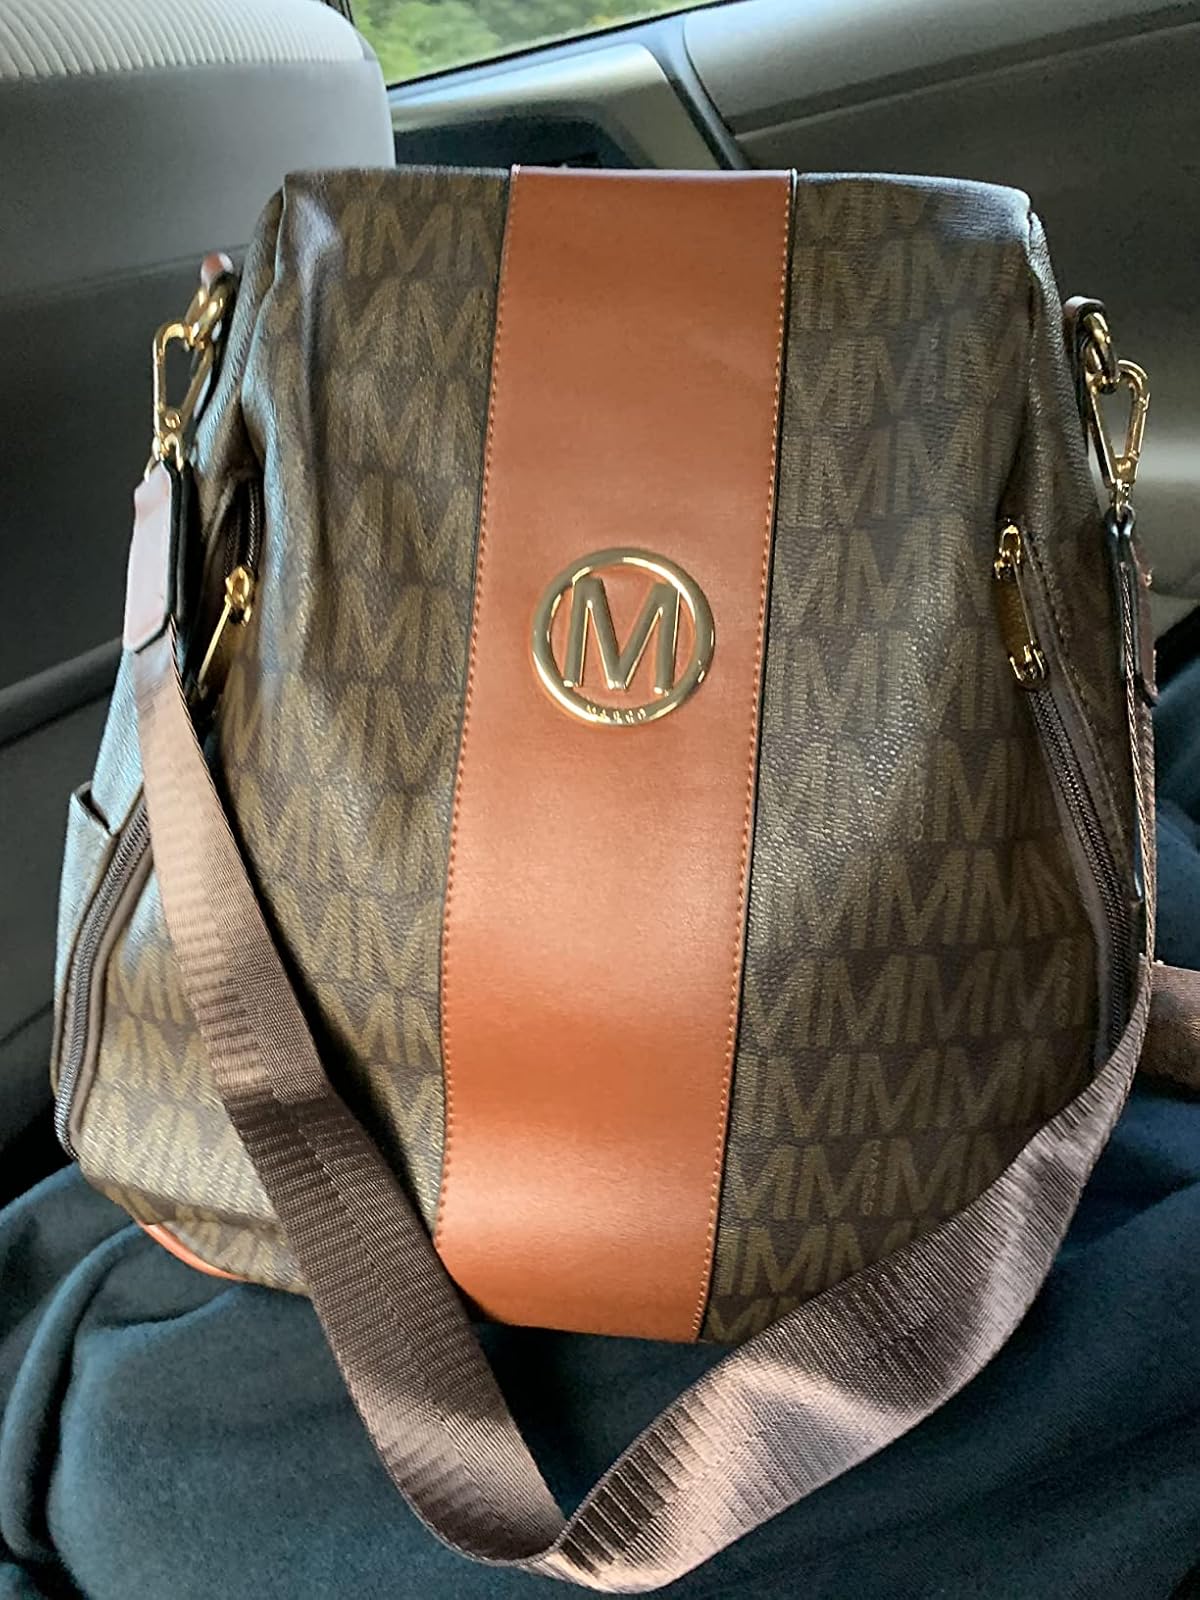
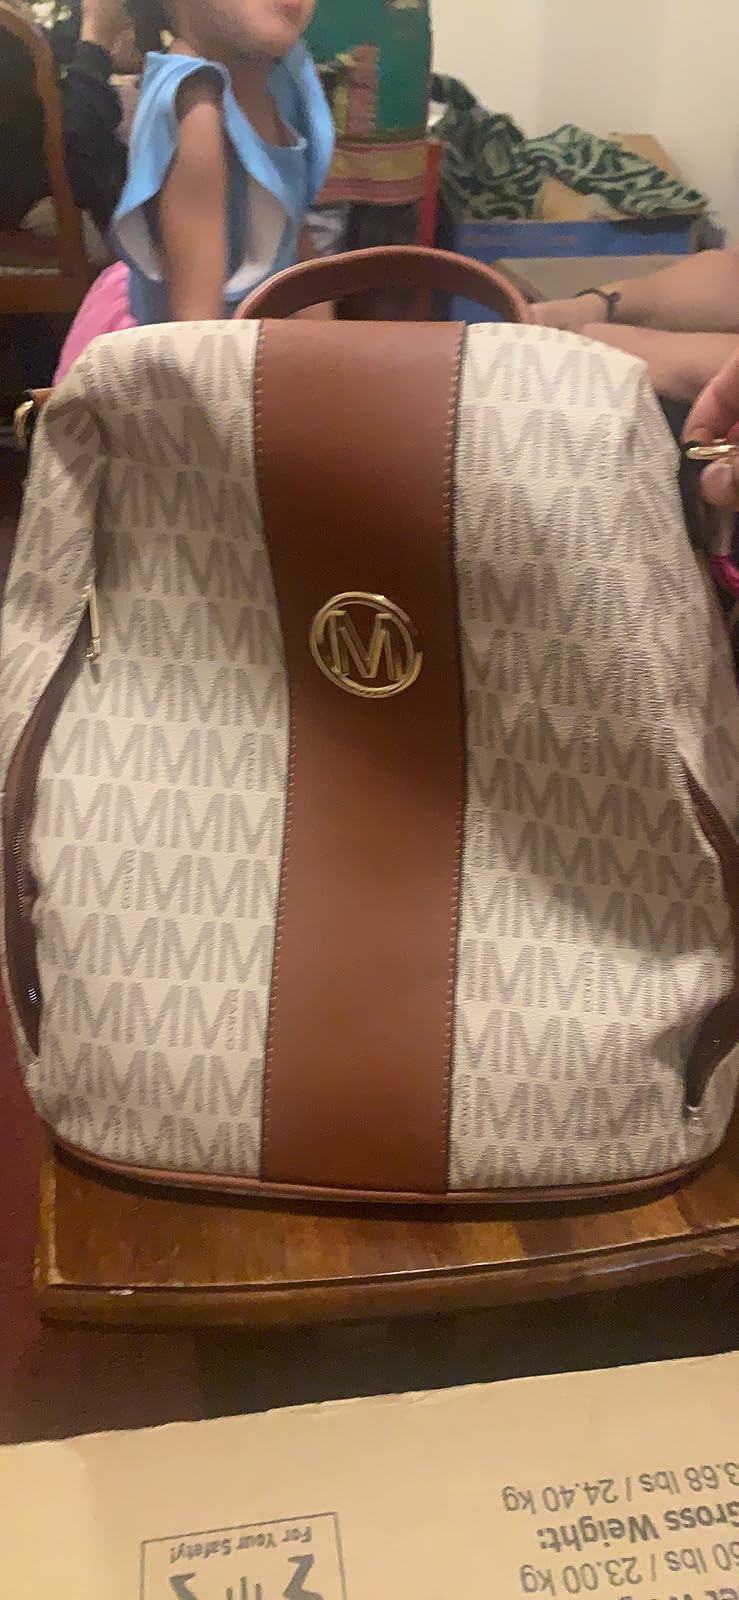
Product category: accessories_handbag
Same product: no